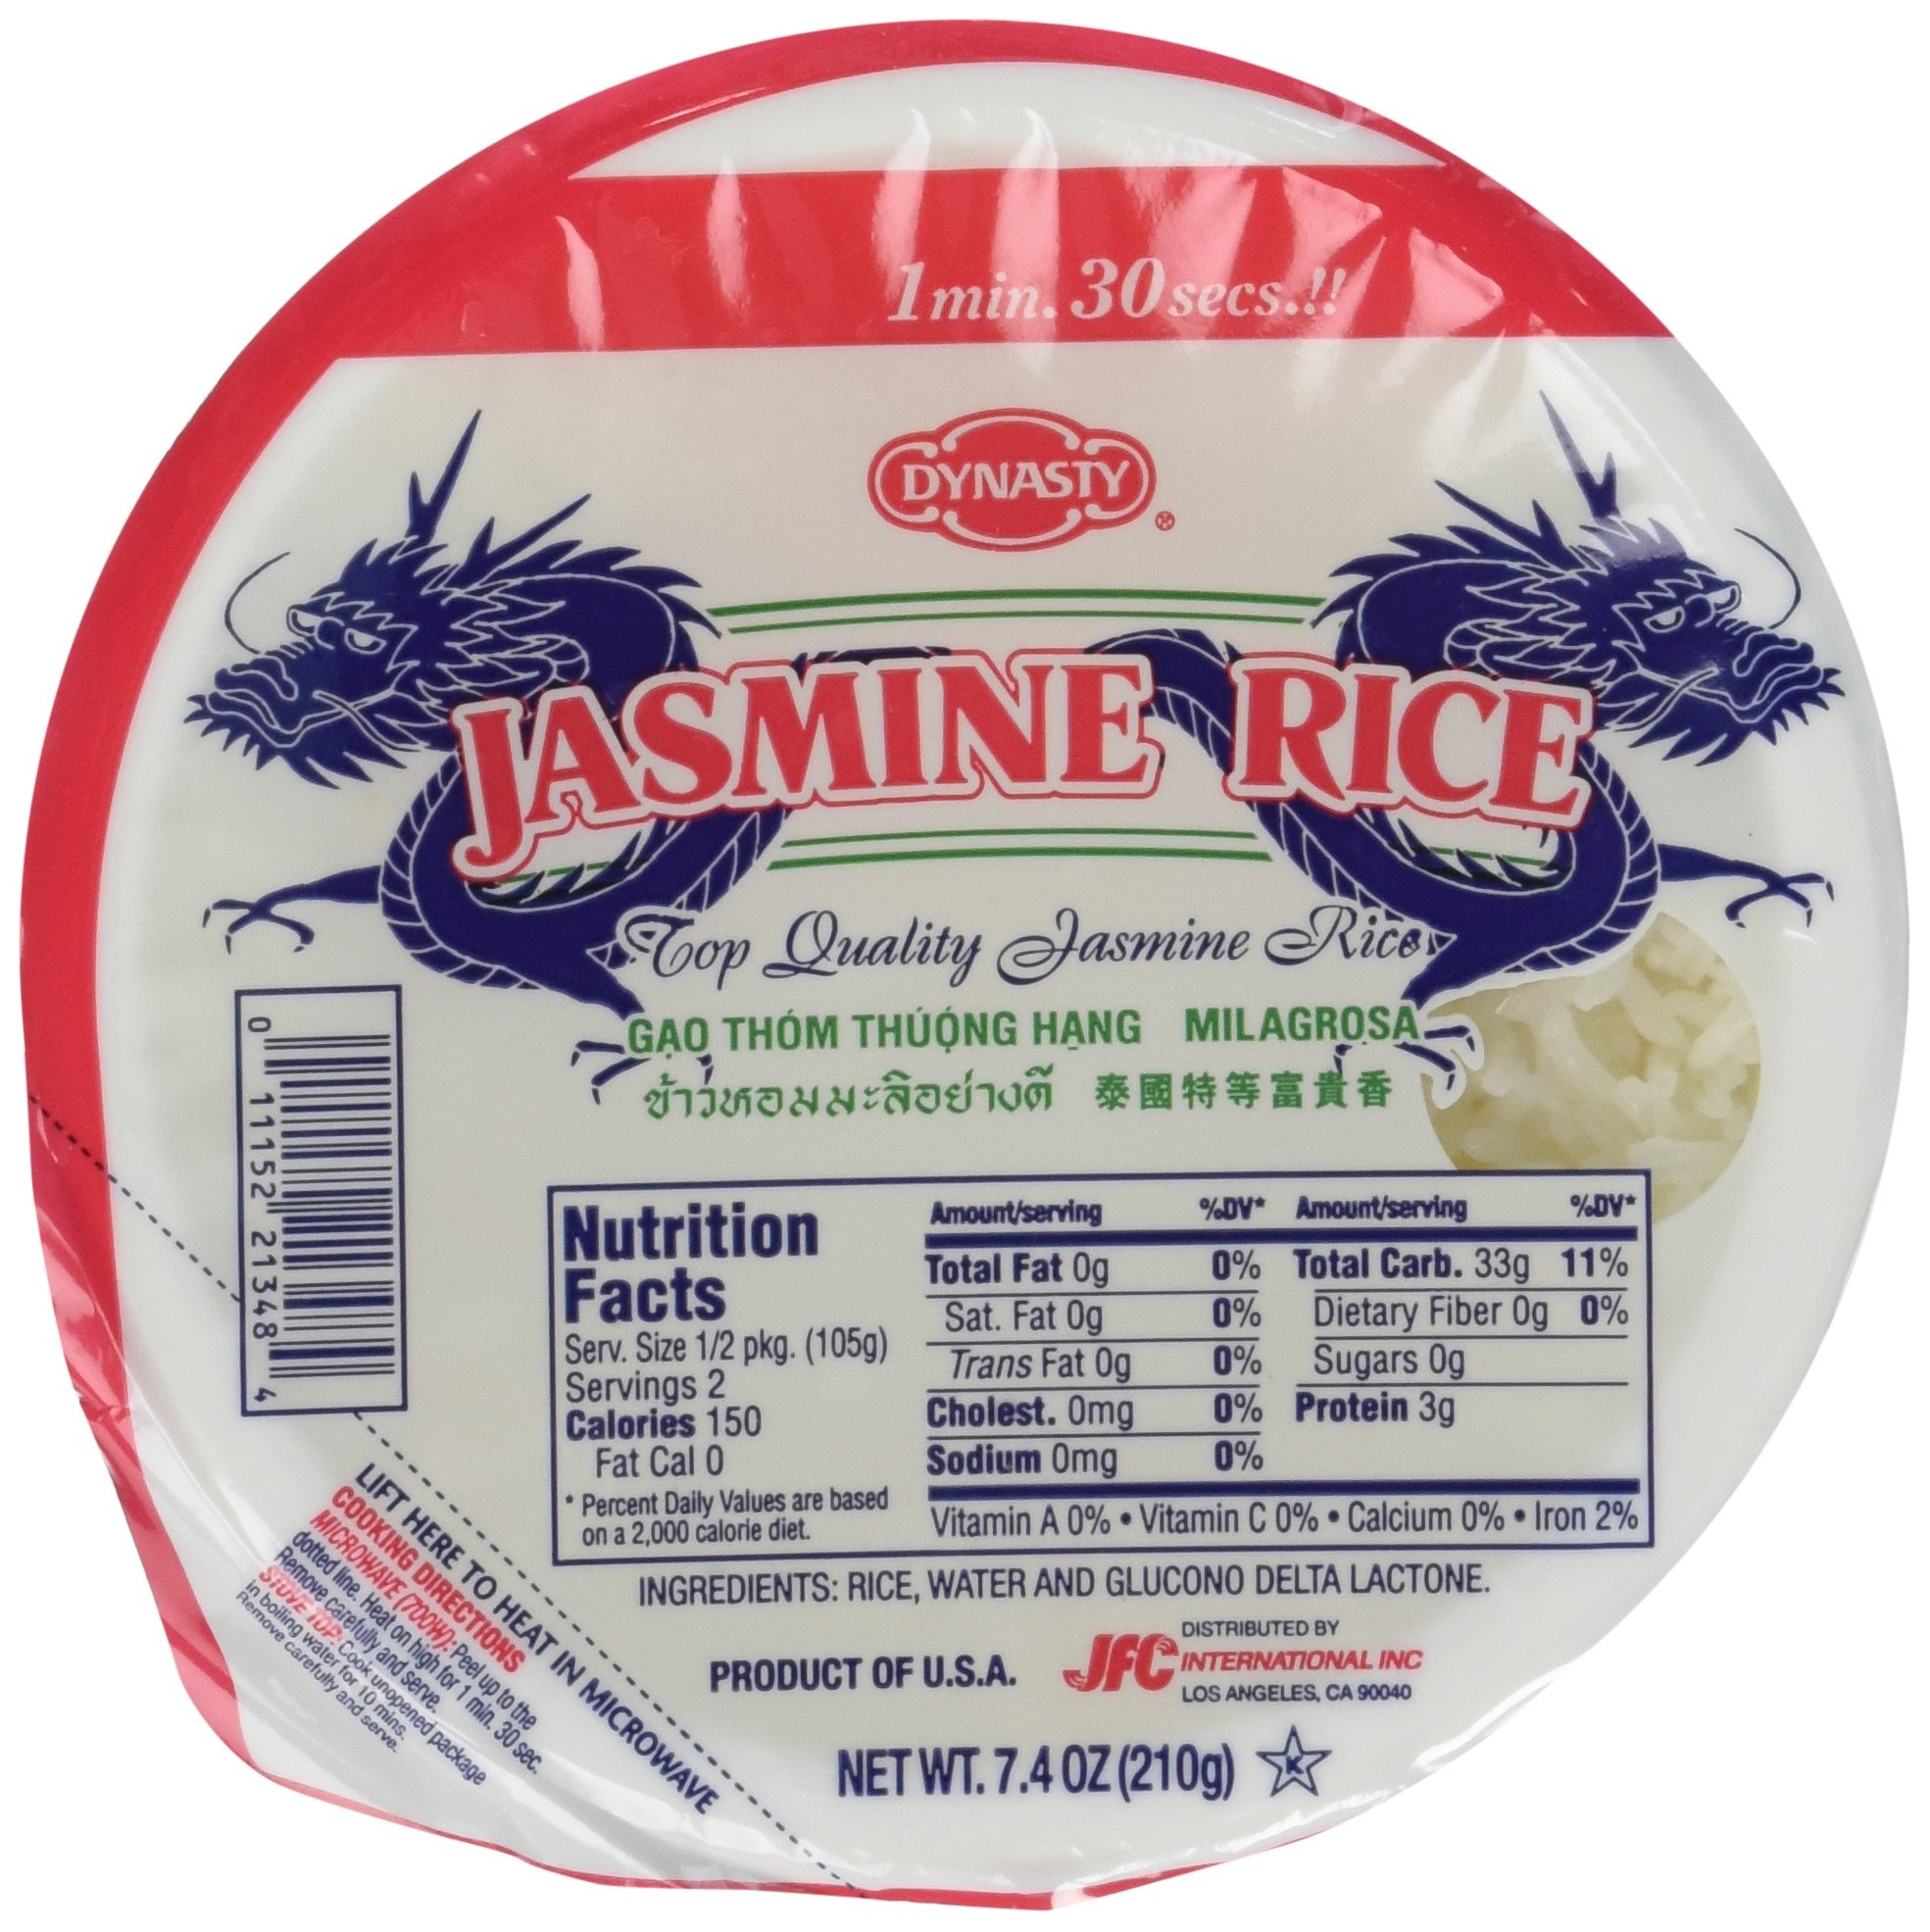
Item Name: Dynasty Jasmine Cooked Rice, Microwavable Cooked Rice, 7.4 Ounce (Pack of 6)
Bullet Point: Dynasty Jasmine Cooked Rice, Microwavable Cooked Rice, 7.4 Ounce (Pack of 6)
Value: 44.4
Unit: Ounce

Price: 10.32